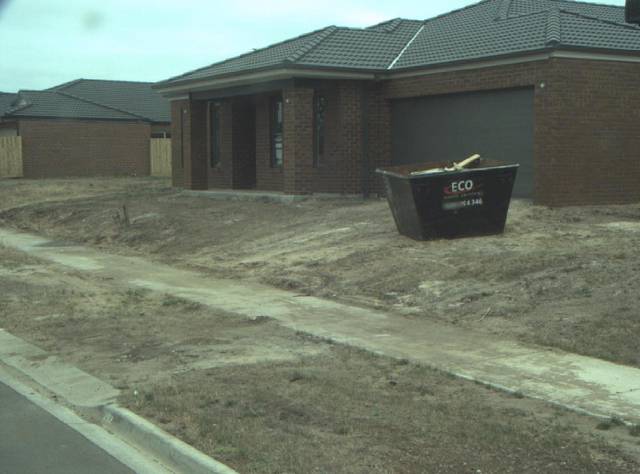
Region: Australia
Coordinates: -38.183, 144.477